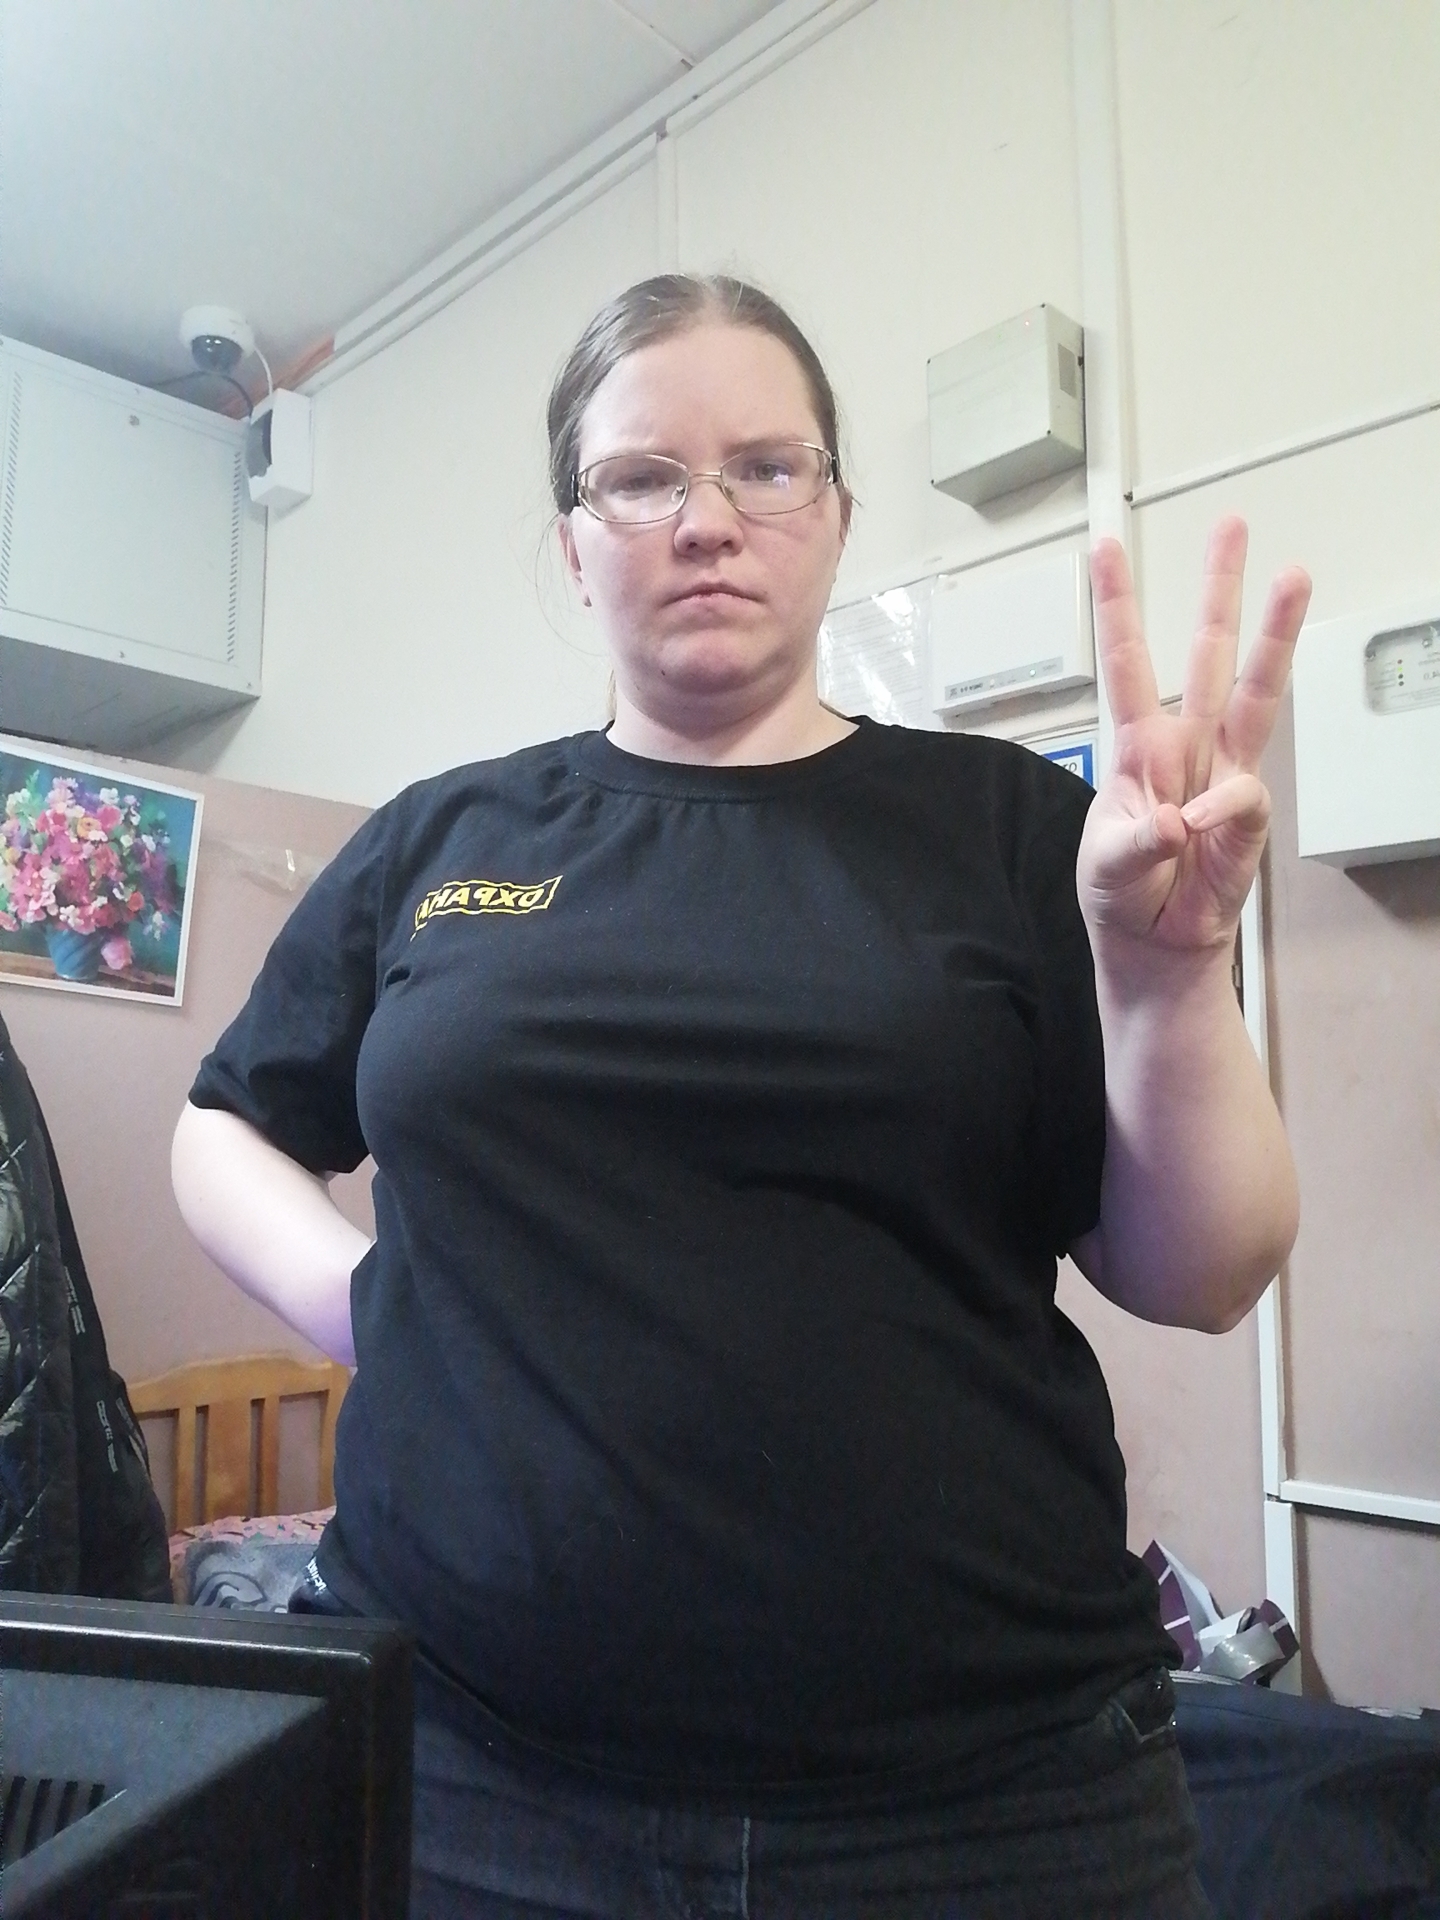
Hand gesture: three